Chester Morris

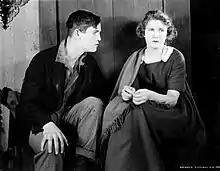
Morris and Mae Marsh in "The Beloved Traitor" (1918)

Chester Morris was born John Chester Brooks Morris in New York City, and was one of five children of Broadway stage actor William Morris and stage comedienne Etta Hawkins. His siblings who lived to adulthood were screenwriter-actor Gordon Morris, actor Adrian Morris, and actress Wilhelmina Morris. Another brother, Lloyd Morris, had died young.